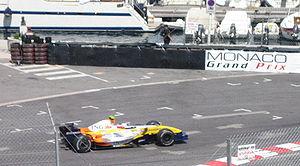
Le Grand Prix de Monaco 2007, disputé sur le circuit de Monaco, dans la principauté de Monaco le 27 mai 2007 est la 773ᵉ course de l'histoire du championnat du monde de Formule 1 courue depuis 1950 et la cinquième épreuve du championnat 2007, qui en compte dix-sept.